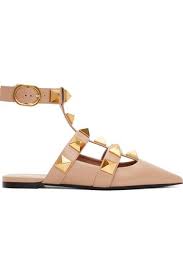
Label: Ballet Flat